Enna Muthalali Sowkiyama

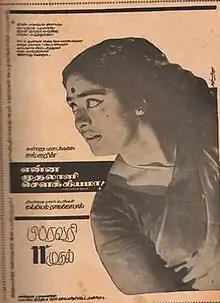
Theatrical release poster

Enna Muthalali Sowkiyama is a 1972 Indian Tamil-language film directed by Malliyam Rajagopal and produced by D. K. Sankar under Anna Productions. The film stars Gemini Ganesan and K. R. Vijaya. It was released on 11 February 1972.